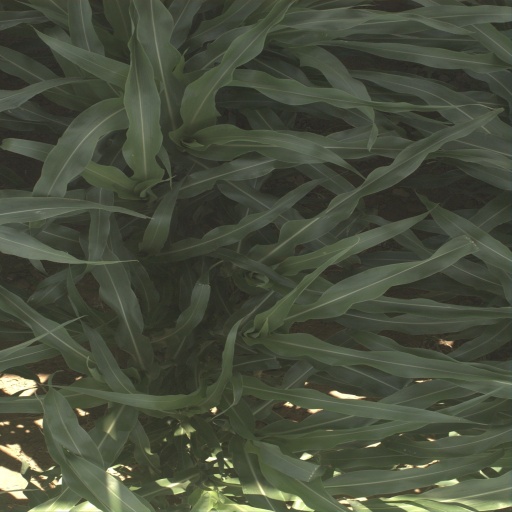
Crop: sorghum